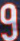
Number: 9